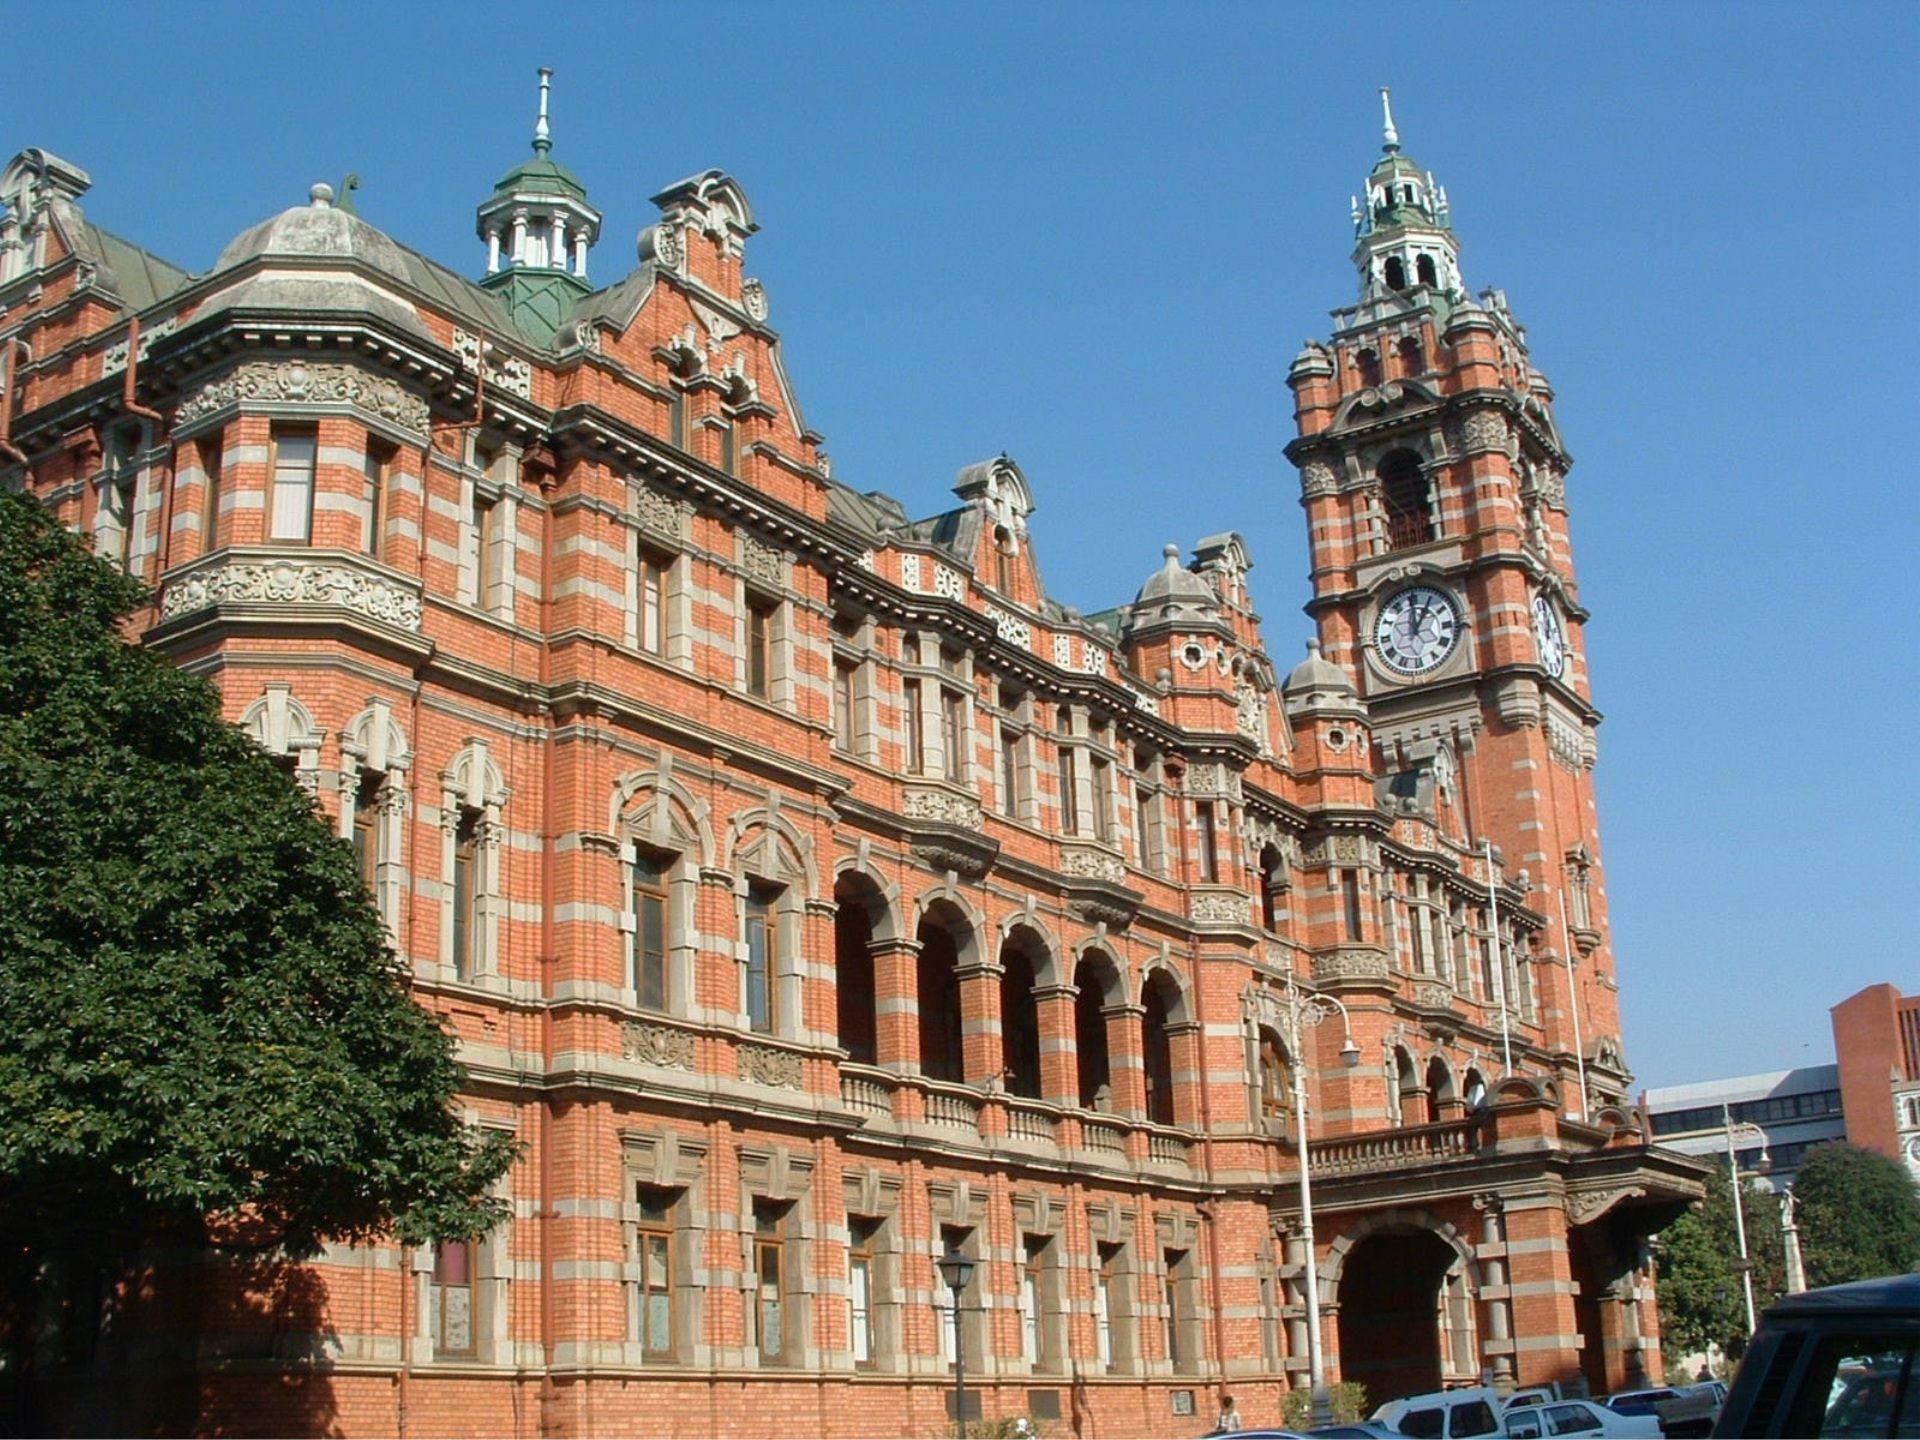
architecture, street, town, building, palace, city, country, cityscape, travel, plaza, africa, landmark, facade, cathedral, tourism, south, town square, nation, natal, kwazulu, south africa, historic site, kwazulu natal, pietermaritzburg